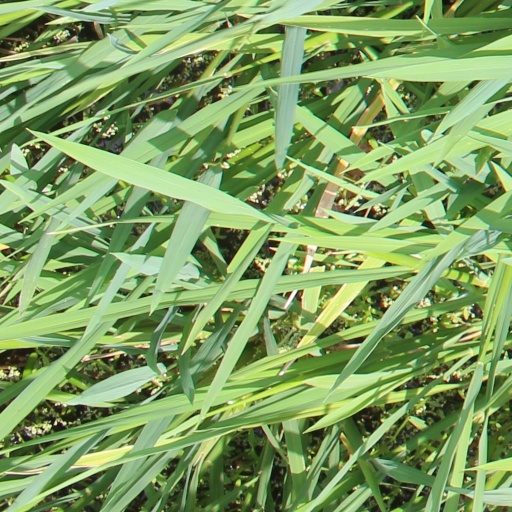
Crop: rice